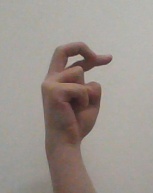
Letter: zay